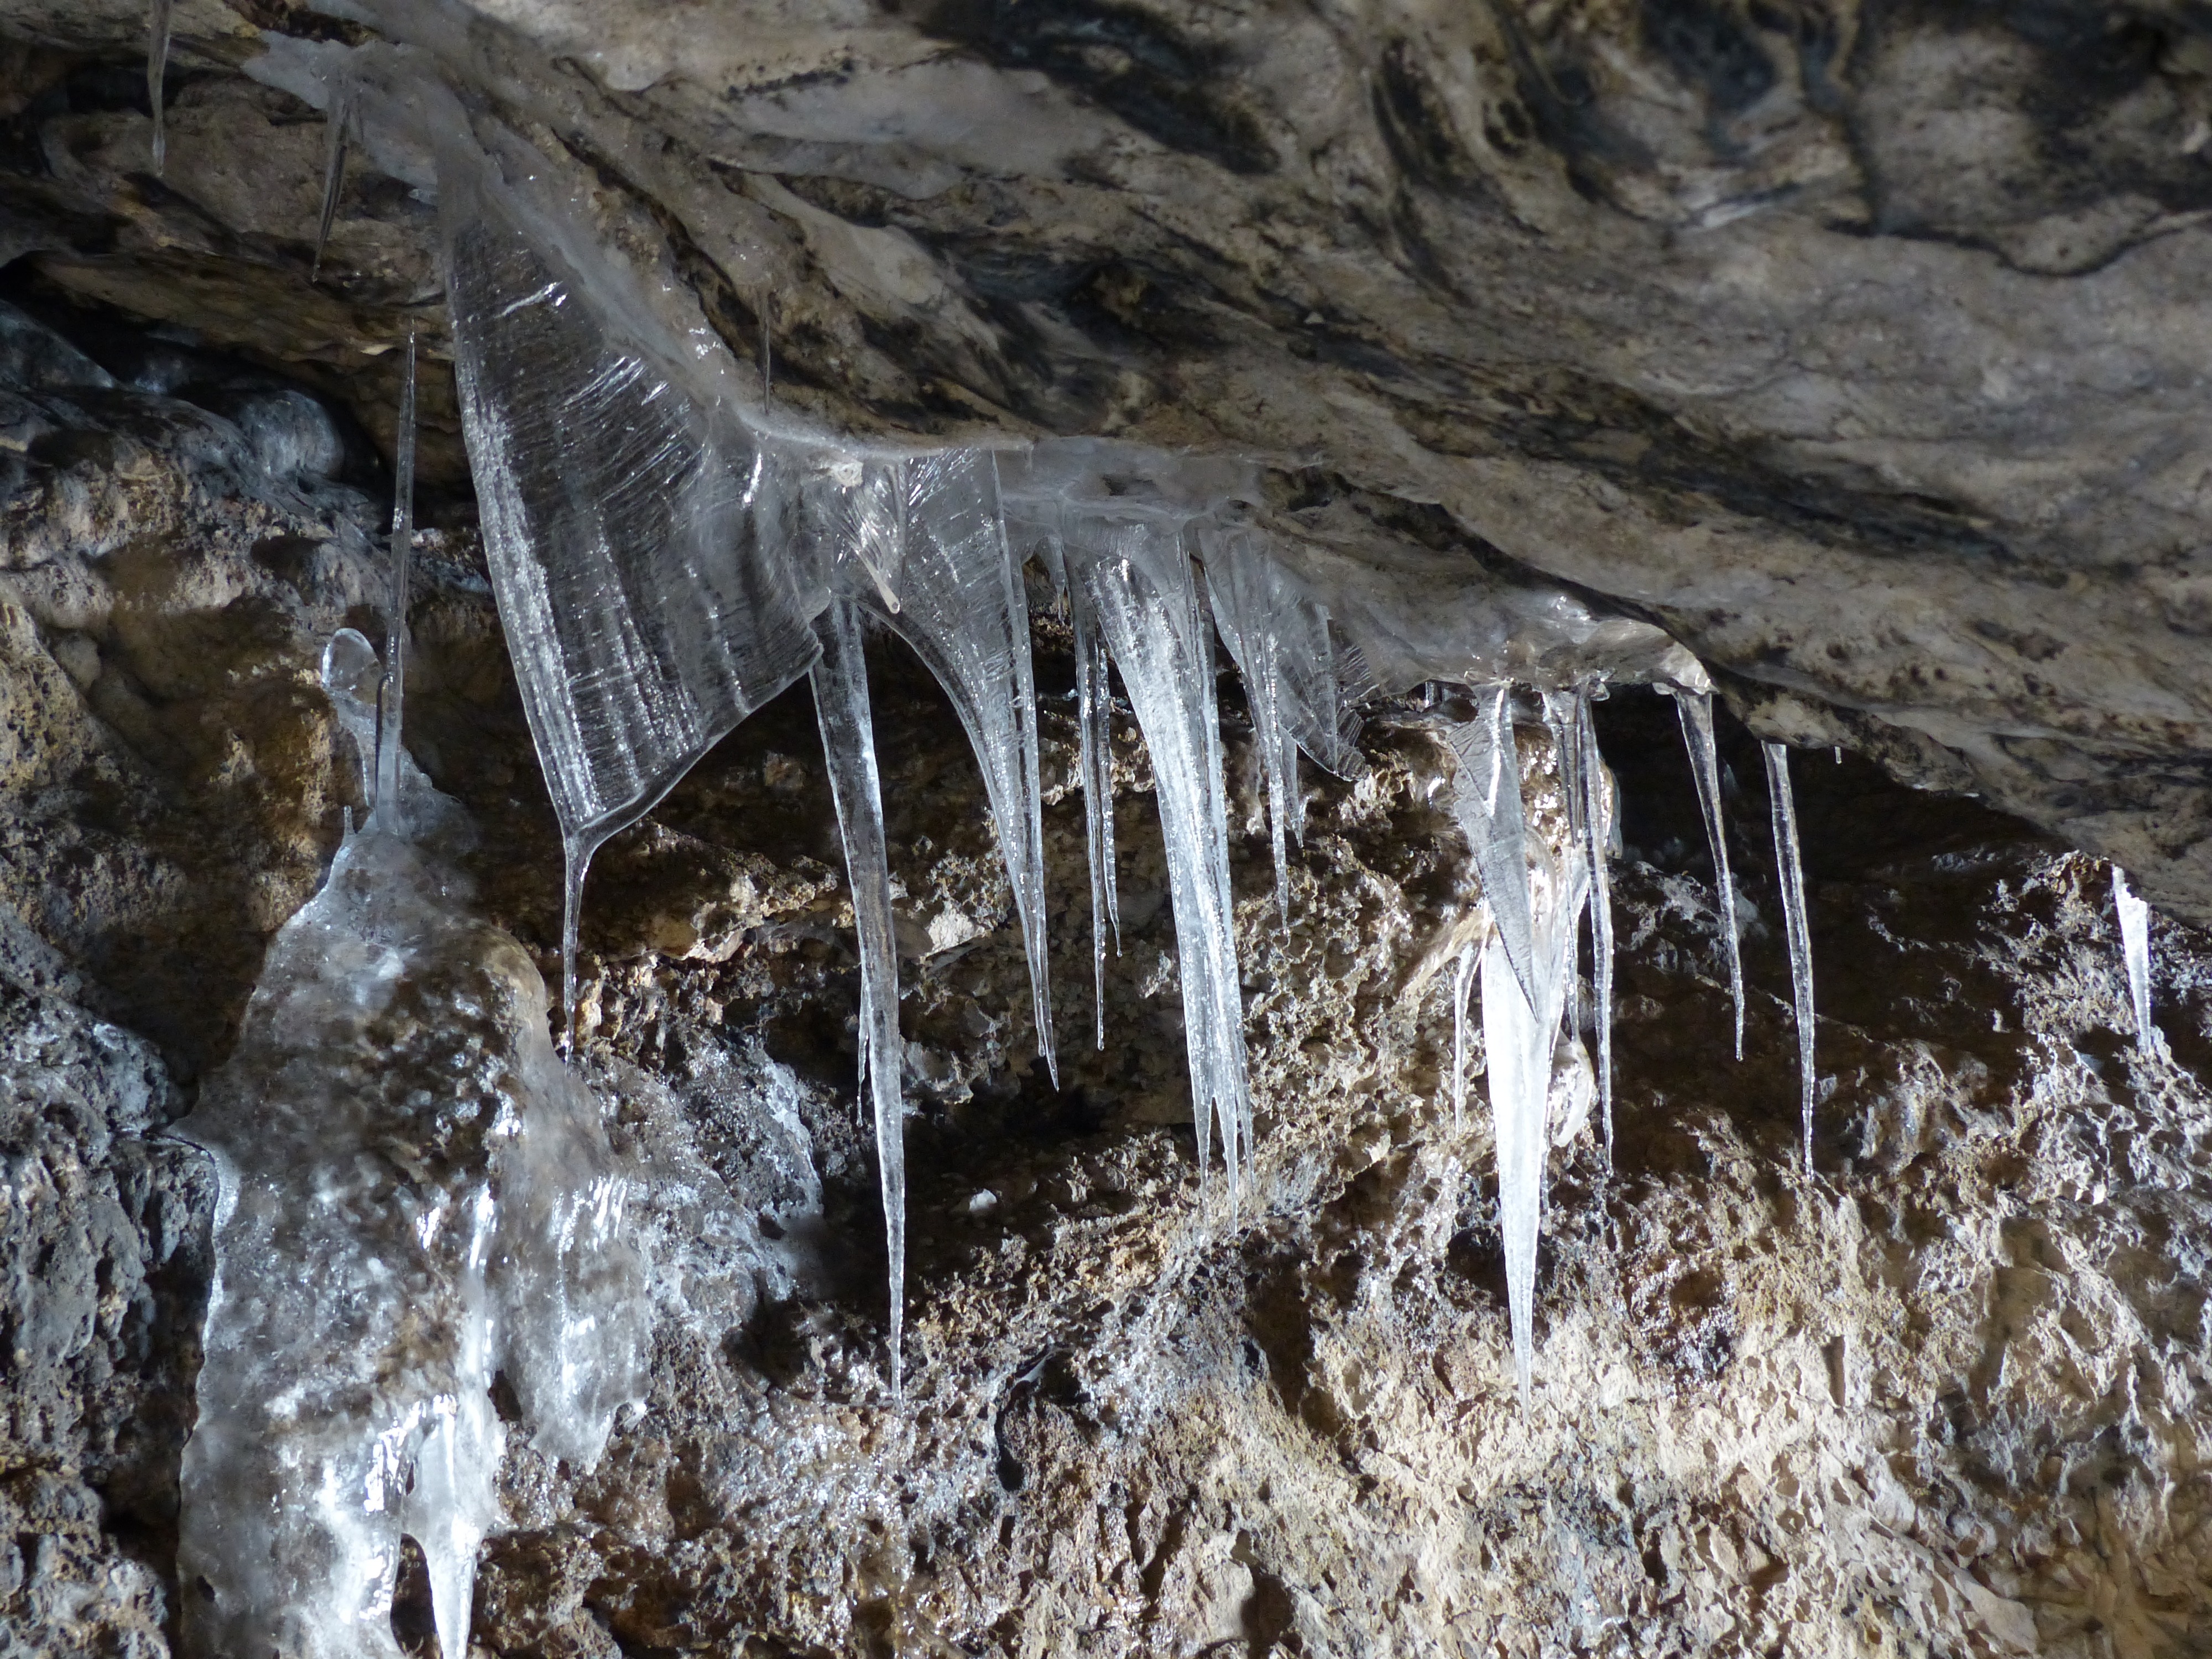
cold, winter, formation, ice, cave, frozen, geology, icy, germany, icicle, freezing, landform, swabian alb, geographical feature, ice cave, karst cave, bird stove cave, lonetal, niederstotzingen, place of discovery, upper paleolithic